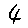
Label: 4